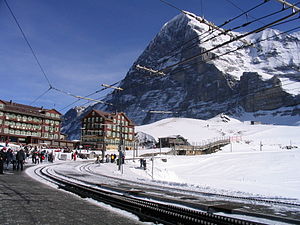
Kleine Scheidegg
Kleine Scheidegg ligger i den schweiziske kanton Bern. Kleine Scheidegg er navnet på det bjergpas, hvor banegården af samme navn ligger. I tilknytning til banegården er der opført yderligere et par bygninger, men nogen egentlig by er der ikke tale om.